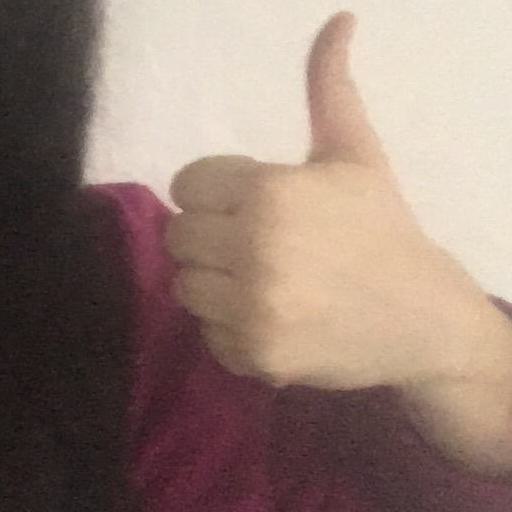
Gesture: like